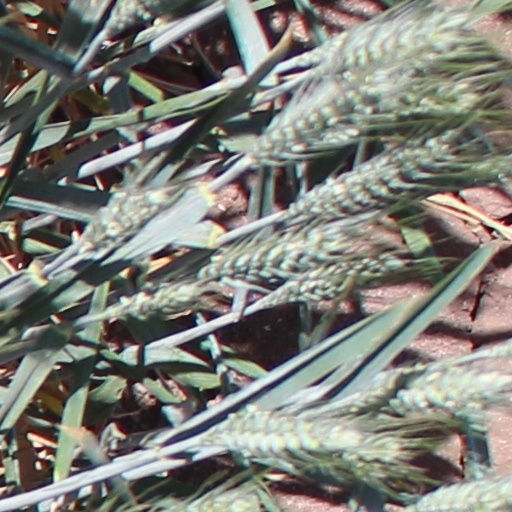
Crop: wheat